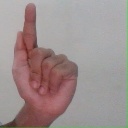
अक्षर: ळ